Plynlimon and Hafan Tramway

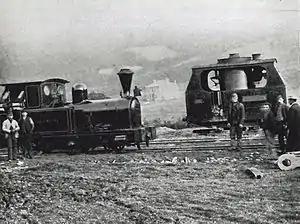
"Talybont" (left) and "Victoria" pictured at Tal-y-bont station

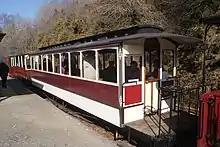
Replica carriage on the Launceston Steam Railway

The tramway had only one passenger carriage, a rather ornate vehicle with end balconies and clerestory roof. After the tramway closed the coach was transported to Llanbadarn Fawr near Aberystwyth for use as a summer house, but decayed many years ago. A replica has been built and is running on the Launceston Steam Railway in Cornwall.